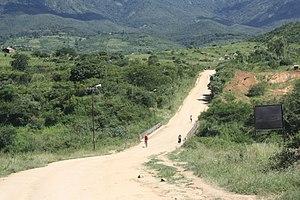
Le plateau de Manica est un relief montagneux situé à la frontière entre le Zimbabwe et le Mozambique. Le plateau s'étend du nord au sud sur environ 300 km à travers la province zimbabwéenne du Manicaland et la province de Manica au Mozambique.